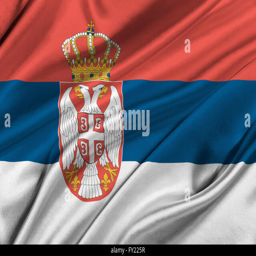
flag waving in the wind